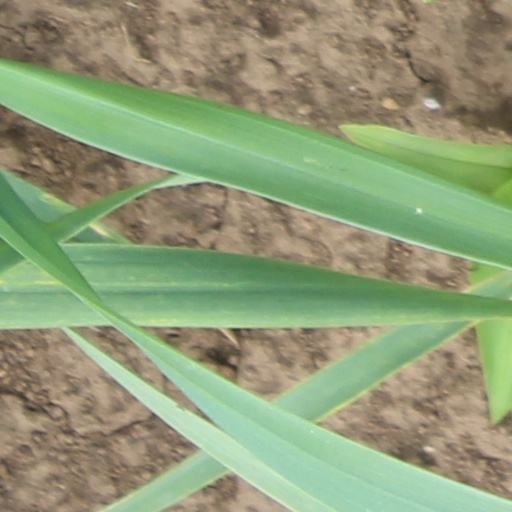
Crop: wheat